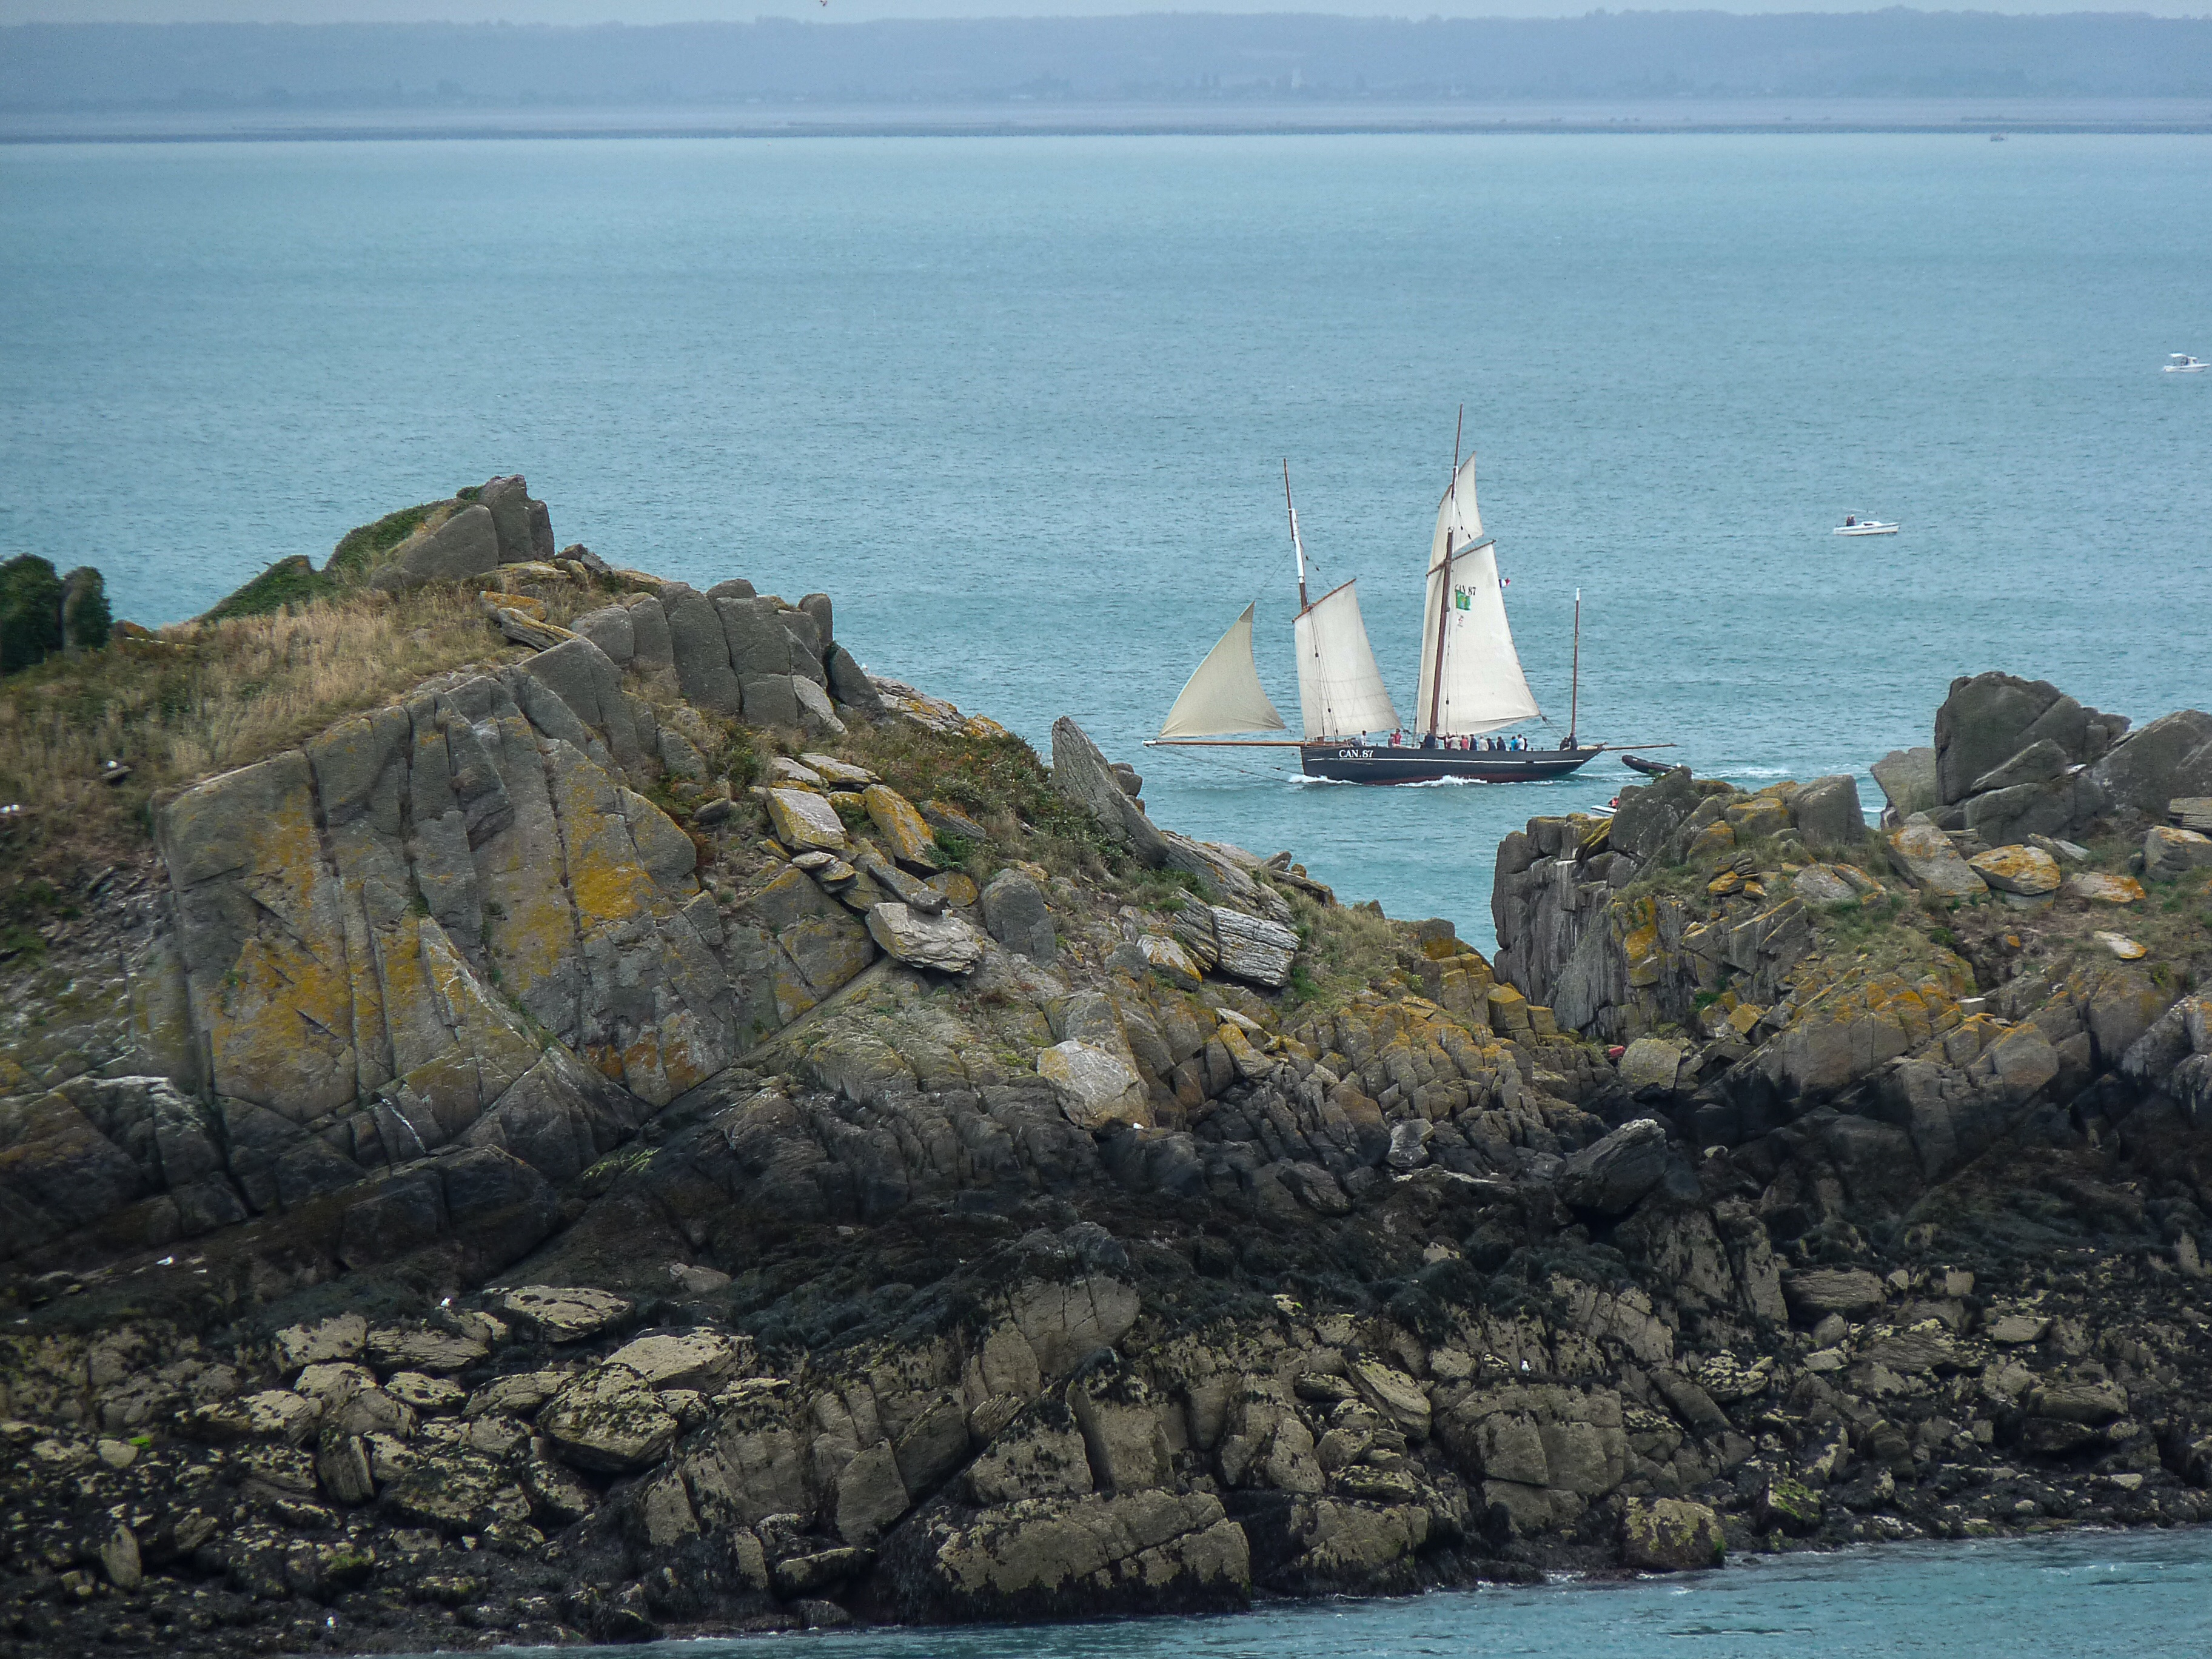
beach, sea, coast, rock, ocean, lighthouse, boat, shore, wave, vacation, cliff, cove, vehicle, tower, bay, island, stack, terrain, sailboat, body of water, rocks, archipelago, breakwater, cape, islet, brittany, landform